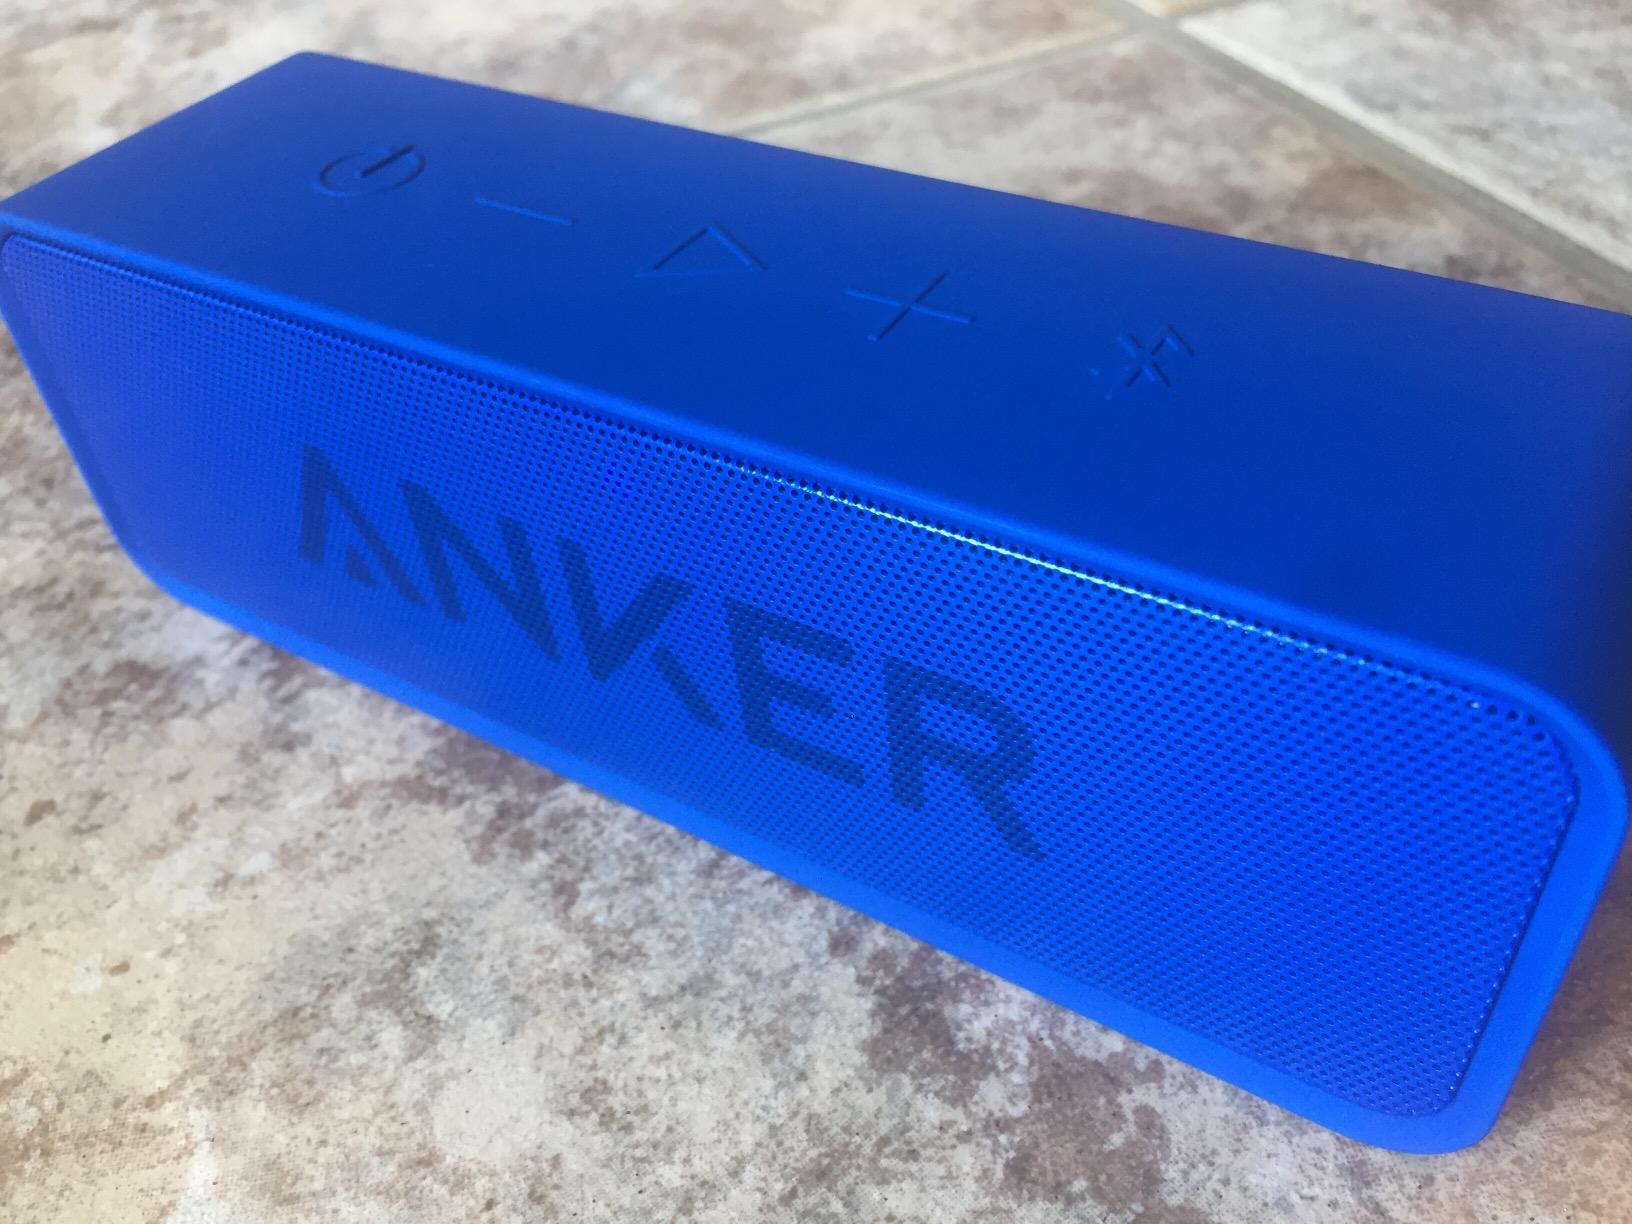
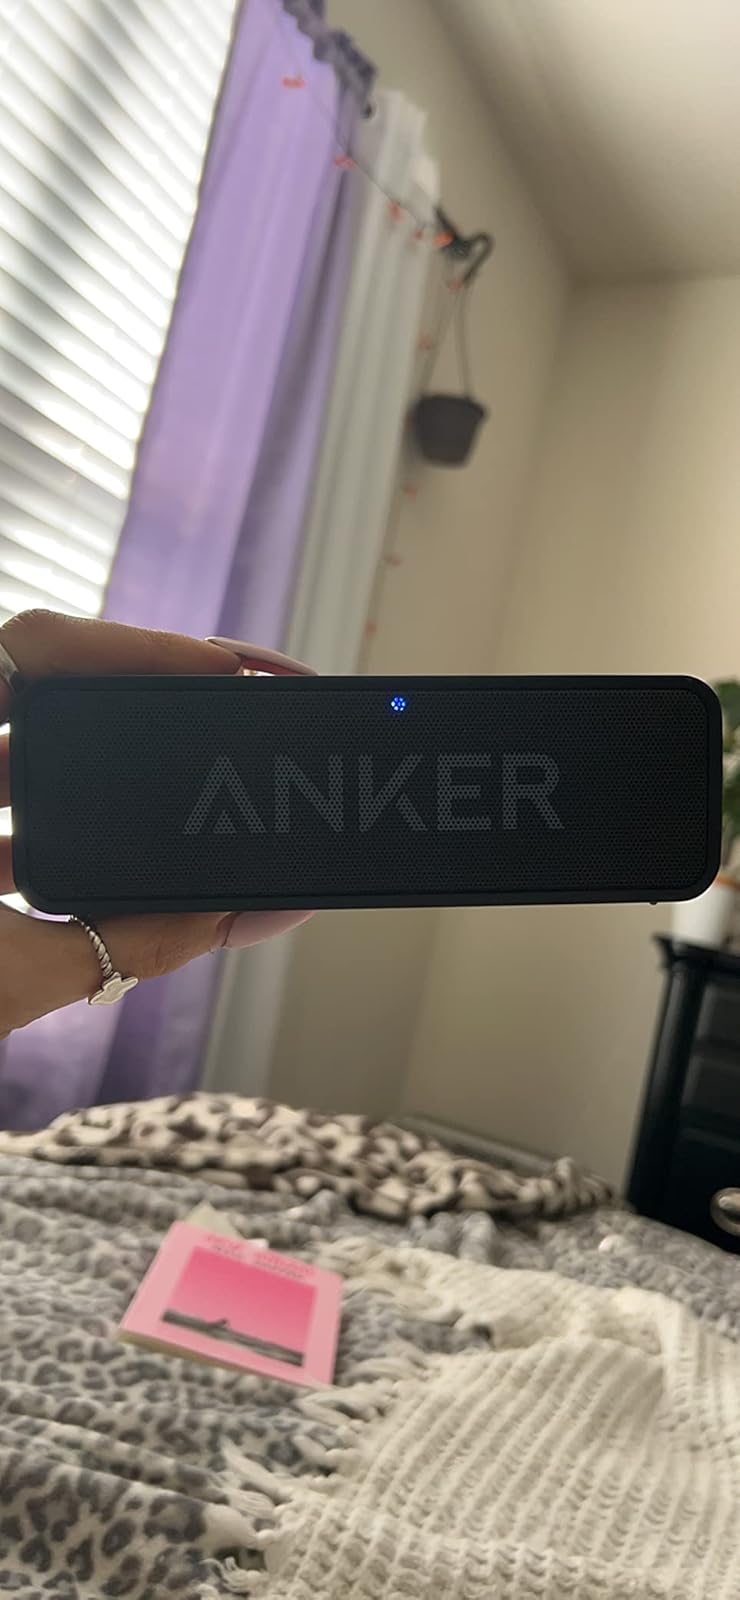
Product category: speaker
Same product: no